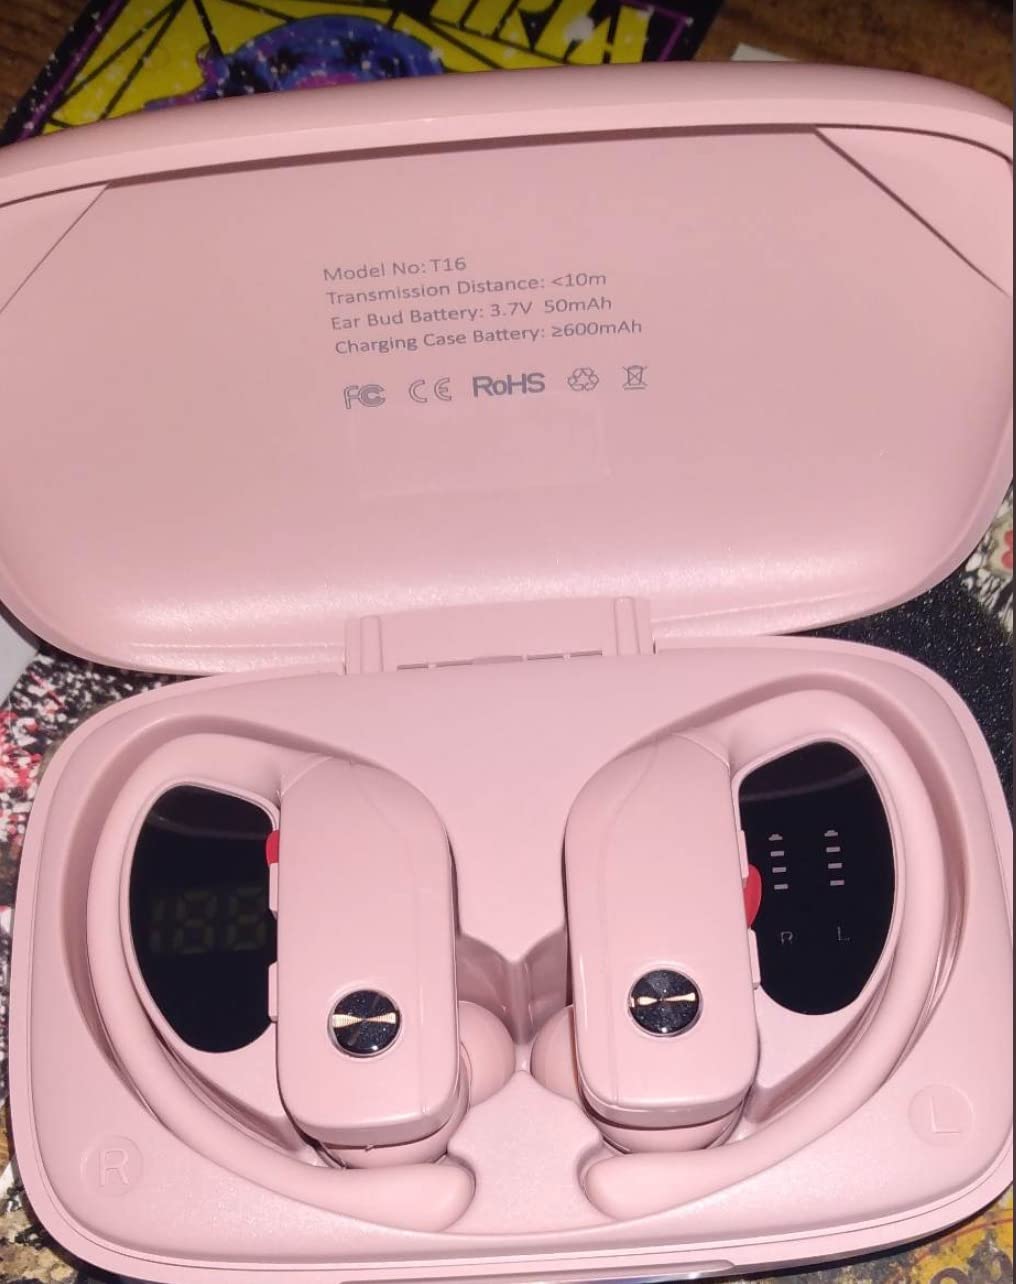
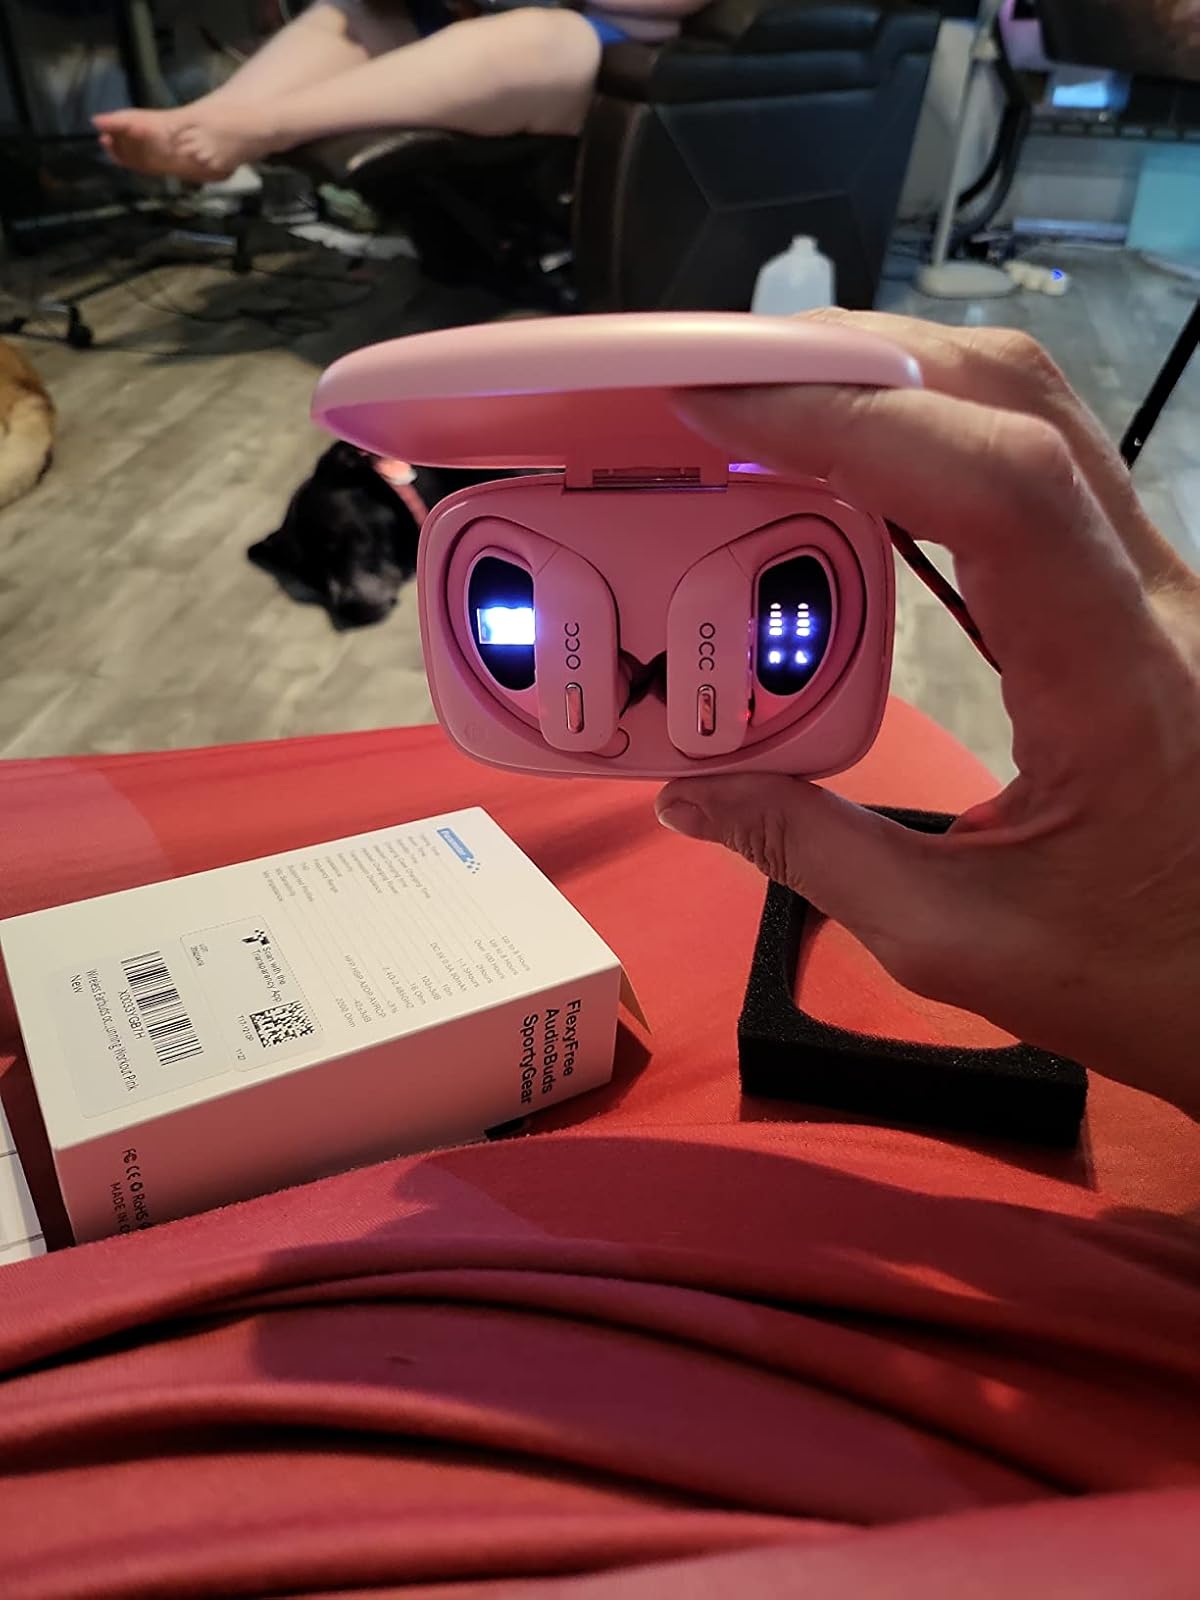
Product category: earbuds
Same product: no